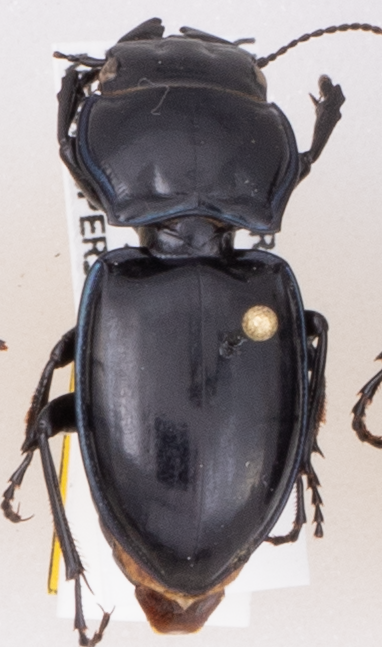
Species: Pasimachus elongatus
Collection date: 2019-08-28
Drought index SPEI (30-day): -1.69
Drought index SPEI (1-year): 0.39
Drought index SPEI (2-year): -0.24